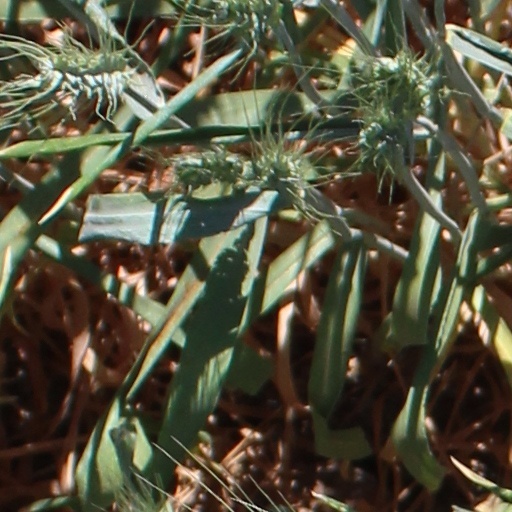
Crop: wheat